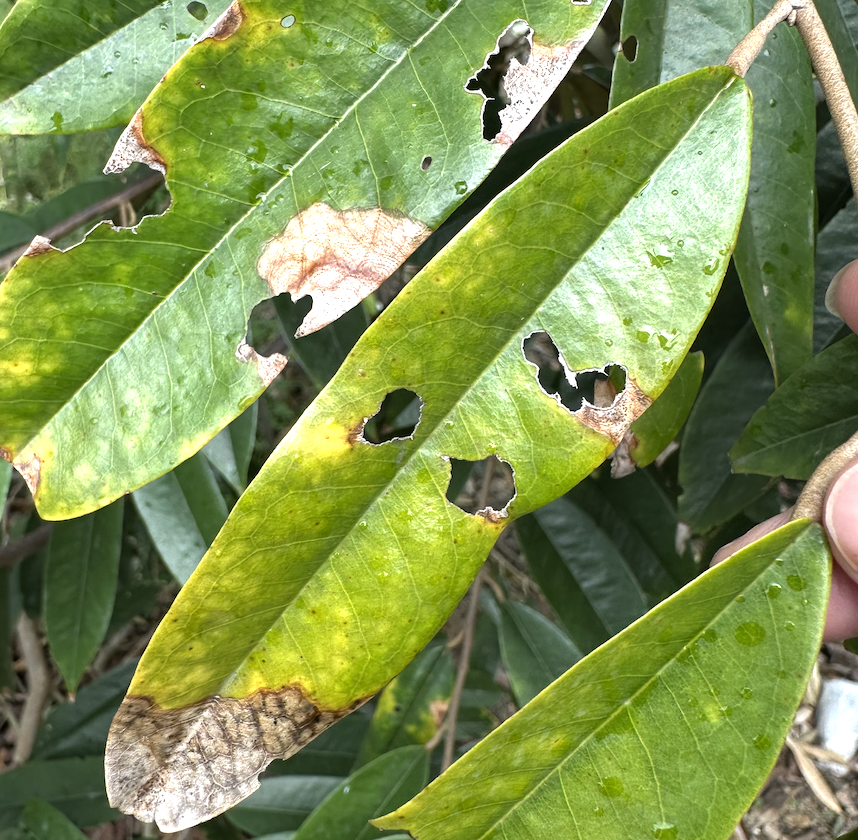
Label: anthracnose_disease